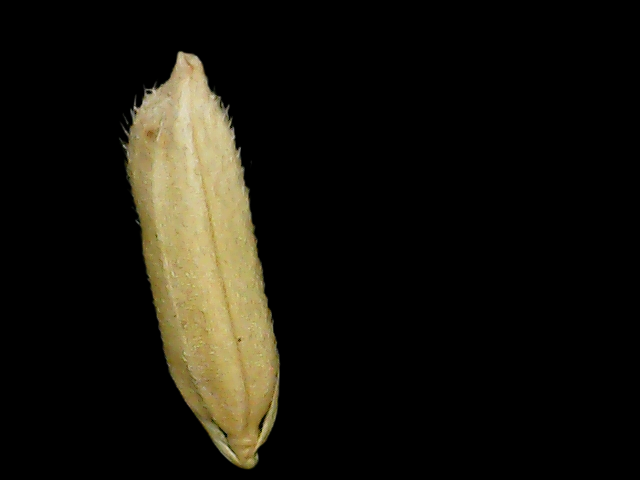
Rice variety: Binadhan14